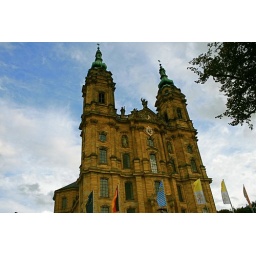
September sky over the church of 14 hallows, Germany.